Sesostrie Youchigant

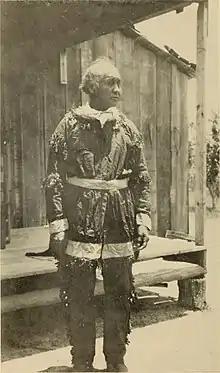
Youchigant in 1901

Sesostrie Youchigant, also known as Sam Young ( – December 6, 1948), was a chief of the Tunica-Biloxi tribe and the last known native speaker of the Tunica language.